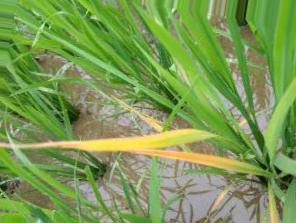
Nhãn: Tungro virus